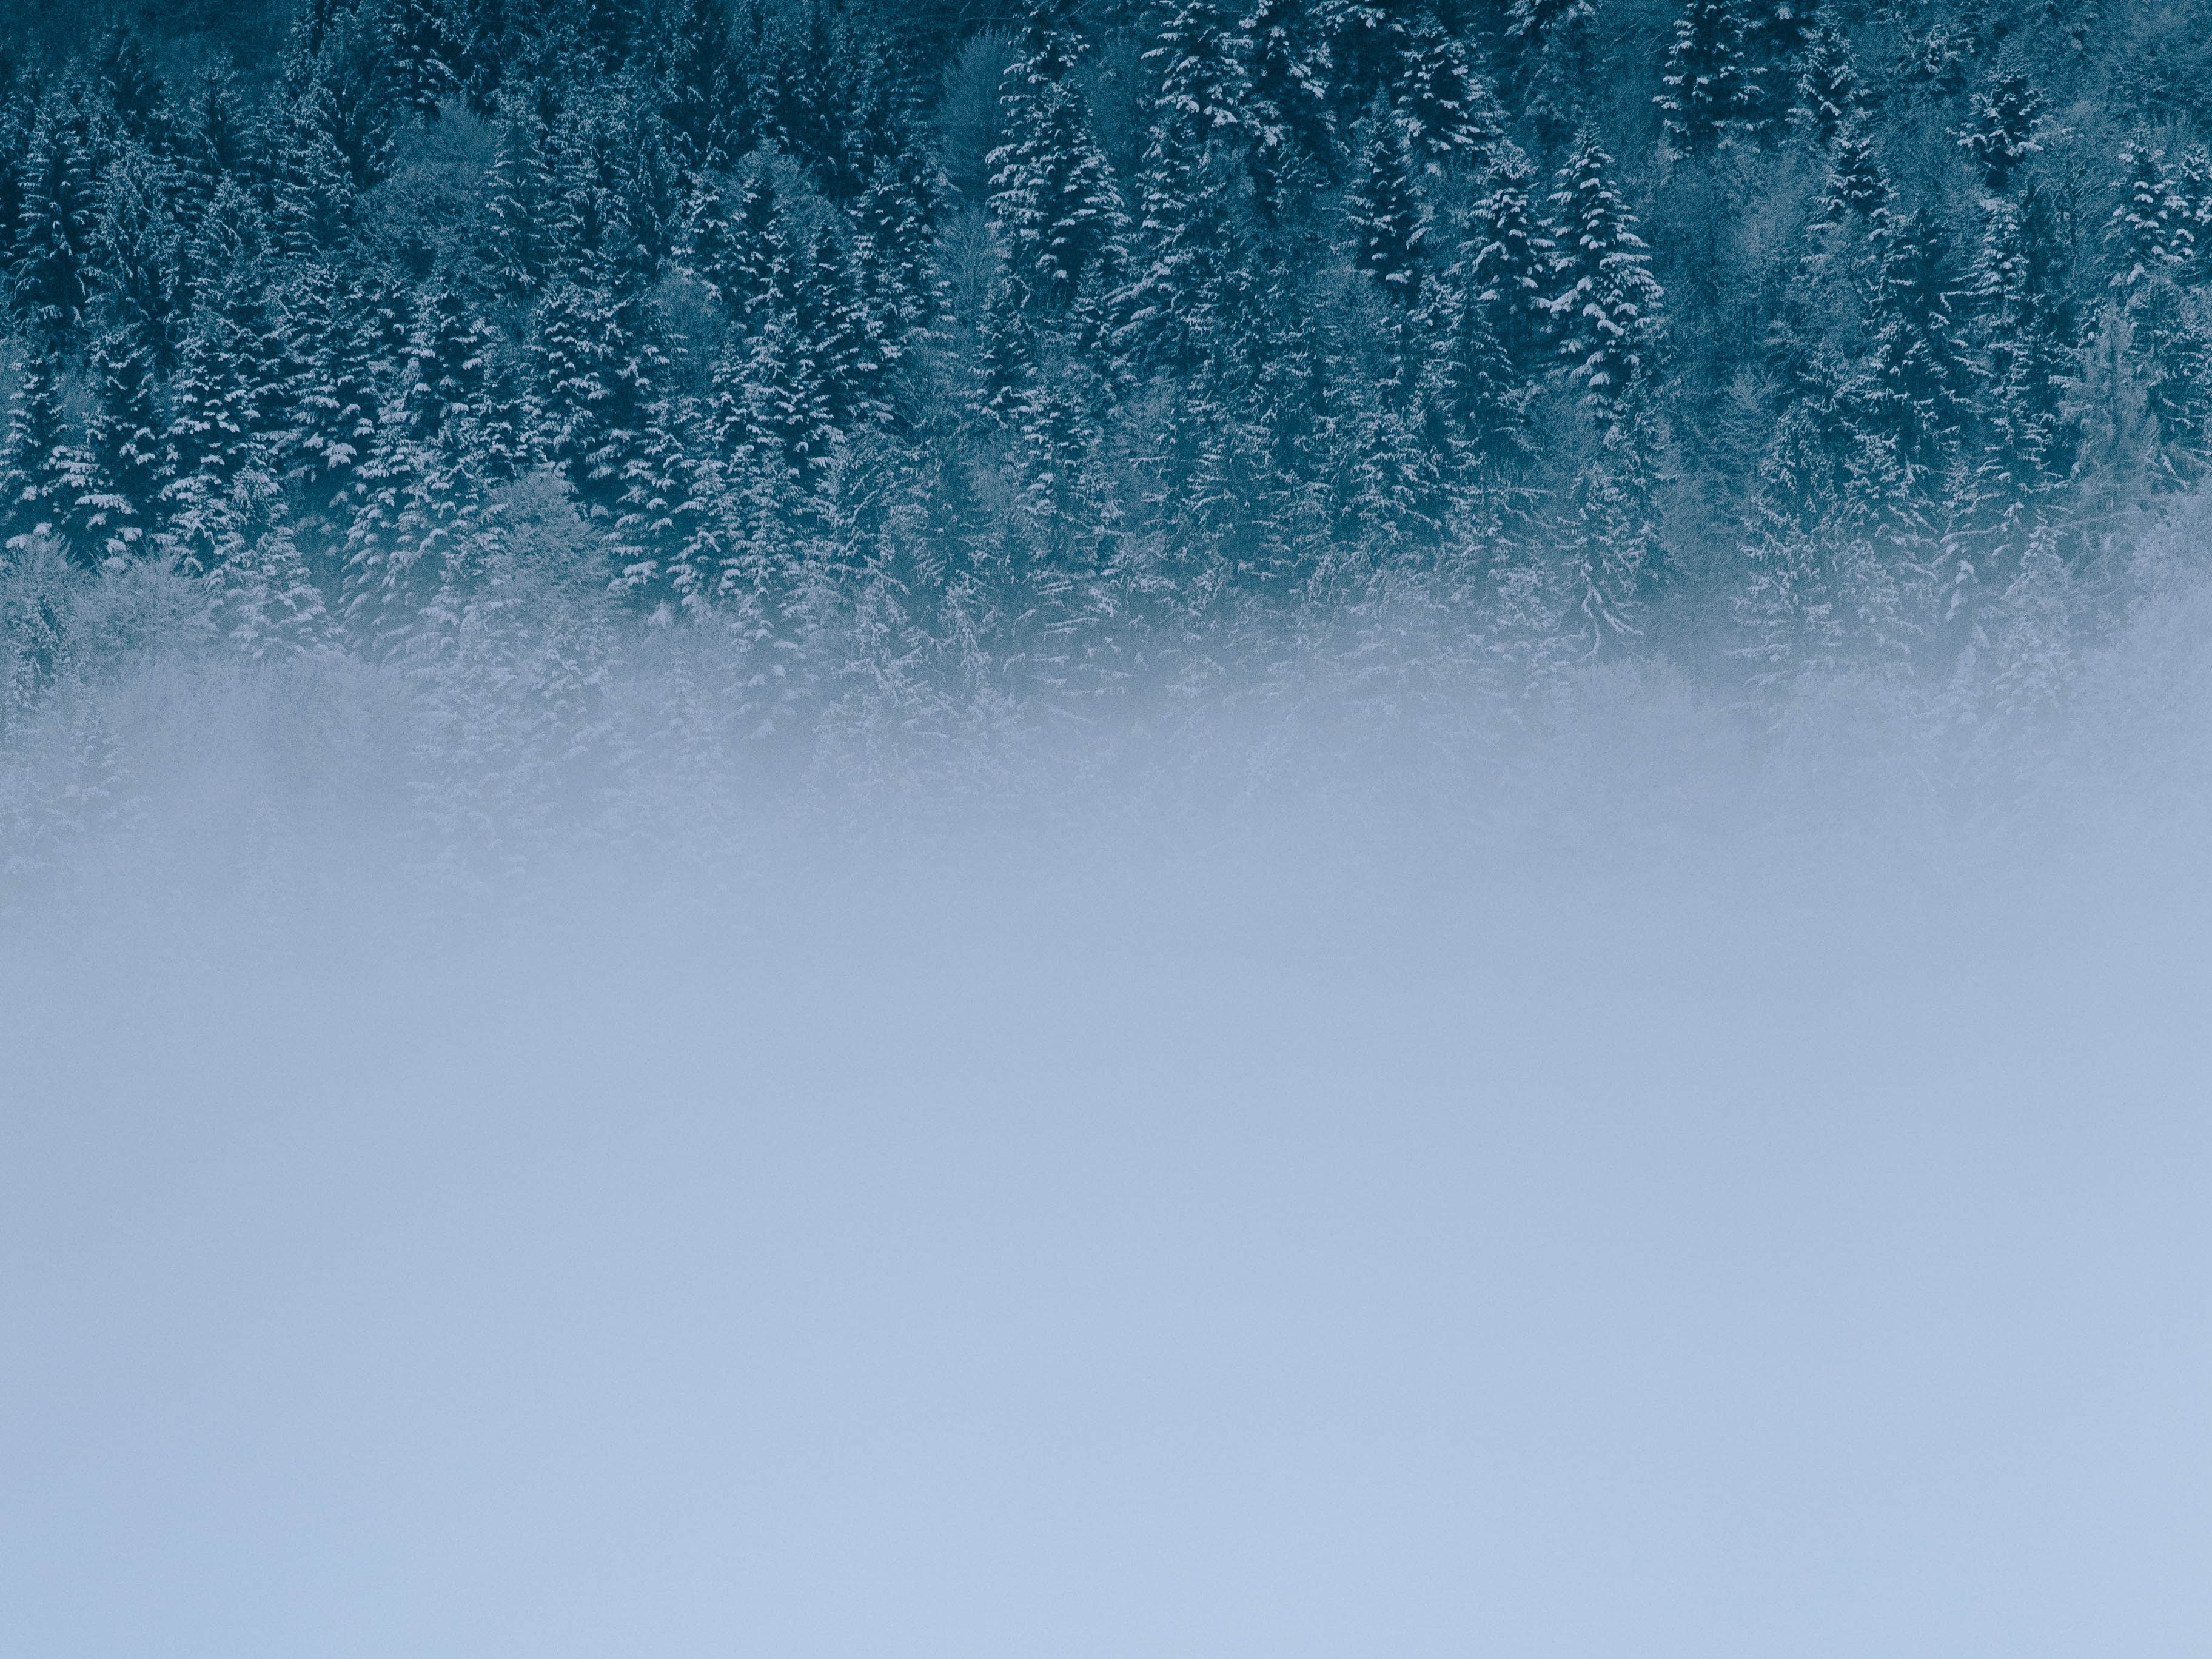
tree, water, winter, sky, wave, atmosphere, daytime, calm, blue, azure, freezing, phenomenon, atmosphere of earth, computer wallpaper